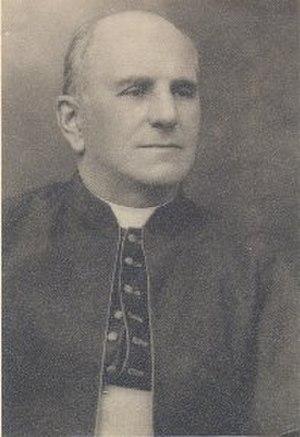
Marcel-François Richard vers 1905.
L’Acadie est généralement considérée comme une région nord-américaine où résident environ 500 000 Acadiens. L'Acadie comprend grosso modo le nord et l'est de la province canadienne du Nouveau-Brunswick ainsi que des localités et des régions plus isolées au Québec et sur l'Île-du-Prince-Édouard et en Nouvelle-Écosse ainsi que le nord-ouest du Maine aux États-Unis. La communauté francophone de Terre-Neuve-et-Labrador, bien qu'ayant une origine différente des Acadiens, est parfois incluse dans cette définition. D'autres définitions, faisant presque toutes allusion à un territoire, comprennent en général la Louisiane – les Cadiens. La question des frontières de l'Acadie est donc fondamentale mais seules celles de la Louisiane sont reconnues. En fait, selon un certain point de vue, l'Acadie serait donc une nation sans reconnaissance explicite.
L'histoire de l'Acadie débute au XVIᵉ siècle. Ce territoire est toutefois déjà habité depuis au moins onze millénaires, d'abord par les Paléoaméricains. La période du grand hiatus, entre -8000 et -3000, correspond à un manque de preuves archéologiques. La culture archaïque maritime s'installe ensuite près de la mer et vit surtout des ressources halieutiques, côtoyant probablement d'autres peuples. La céramique est adoptée vers -500, à l'époque où se développent les peuples des Micmacs et des Etchemins. Ce qui est arrivé à ces derniers n'est pas connu, mais les Malécites, à qui leur sont probablement liés, occupent ensuite leur territoire.
Marcel-François Richard était un prêtre catholique et pédagogue canadien. Il a joué un rôle important dans le développement du peuple acadien.
La paroisse d'Acadieville est à la fois une paroisse civile et un district de services locaux canadien du comté de Kent, à l'est du Nouveau-Brunswick. Il inclut l'autorité taxatrice d'Acadie Siding.
La culture de l'Acadie a plusieurs caractéristiques qui la différencient de celle d'autres régions du Canada.